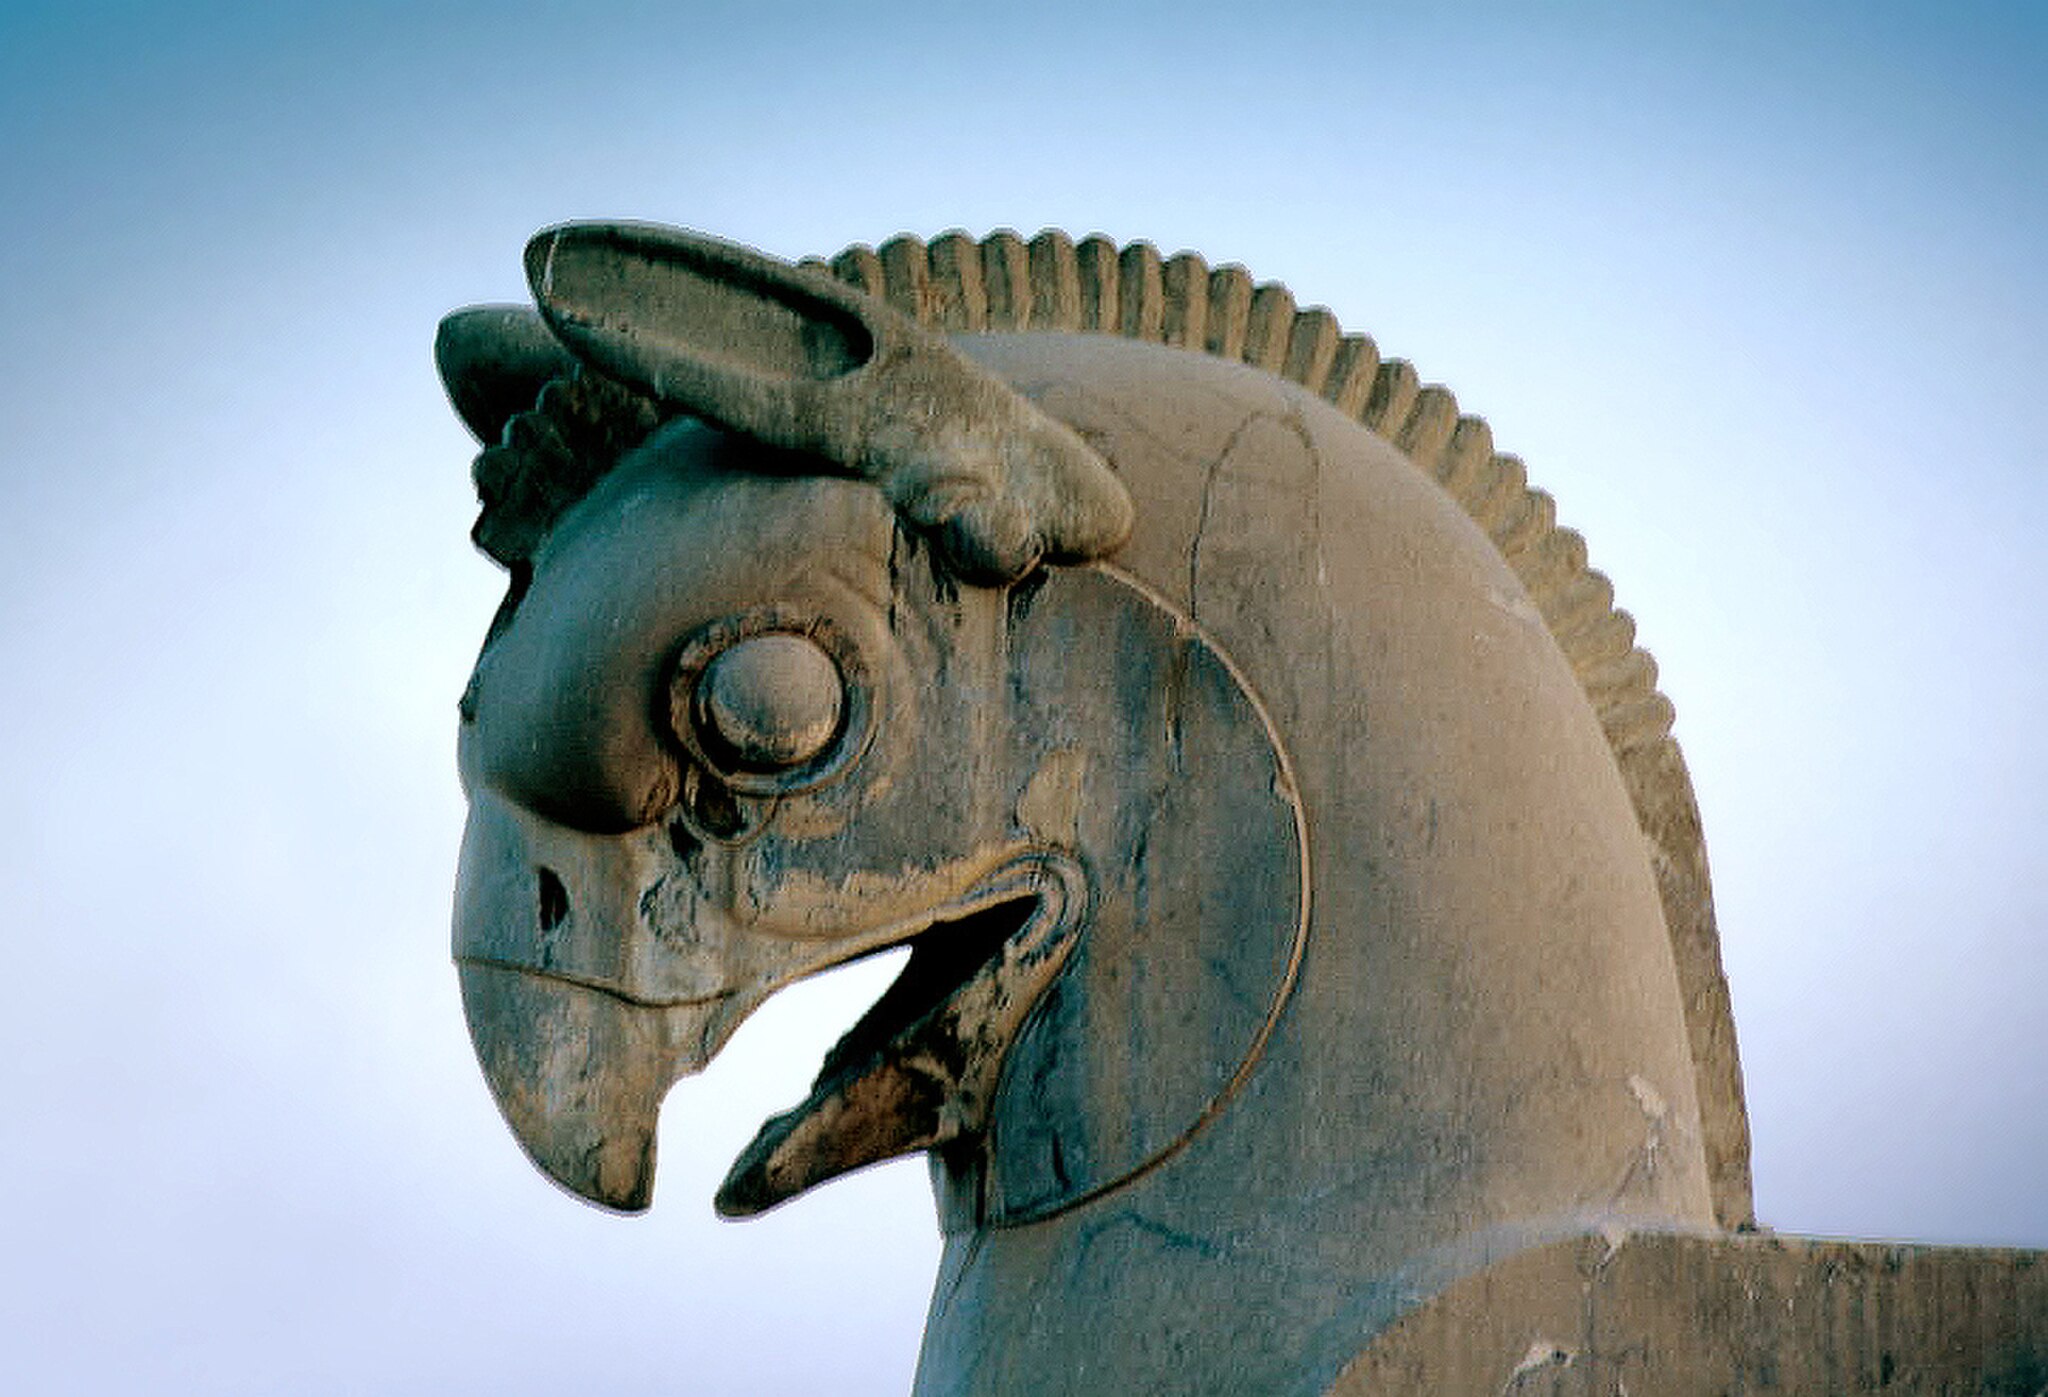
Title: Persépolis (2000) 30
Description: Griffin head; Persepolis Fars, Iran
Date: 2000-04
Categories: Self-published work, April 2000 in Iran, Griffin capitals in Persepolis, Photographs by LBM1948, 2000 in Persepolis